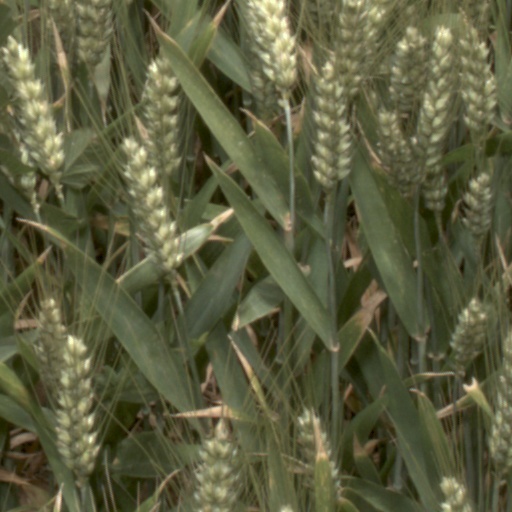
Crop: wheat